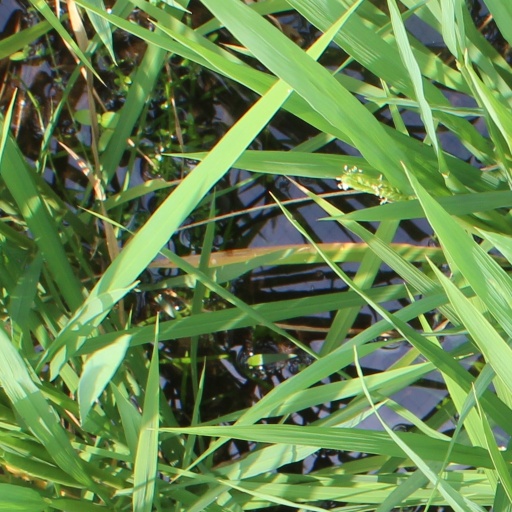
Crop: rice